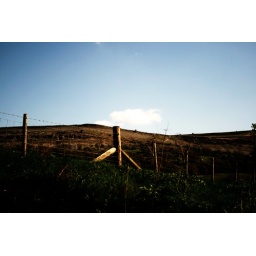
fence in field